My Wife Is Formidable

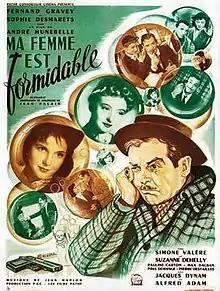

My Wife Is Formidable (French: Ma femme est formidable) is a 1951 French comedy film directed by André Hunebelle and starring Fernand Gravey, Sophie Desmarets and Simone Valère. It was shot at the Saint-Maurice Studios in Paris. The film's sets were designed by the art director Lucien Carré. It was followed by a loose sequel "My Husband Is Marvelous" in 1952.